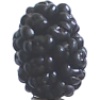
Label: mulberry